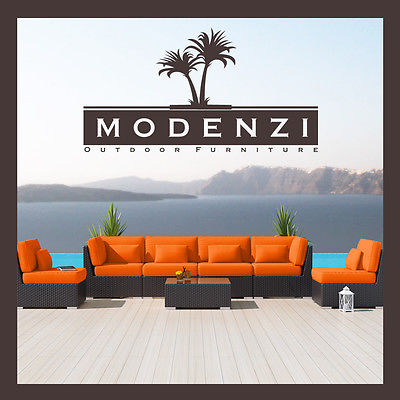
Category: sofa